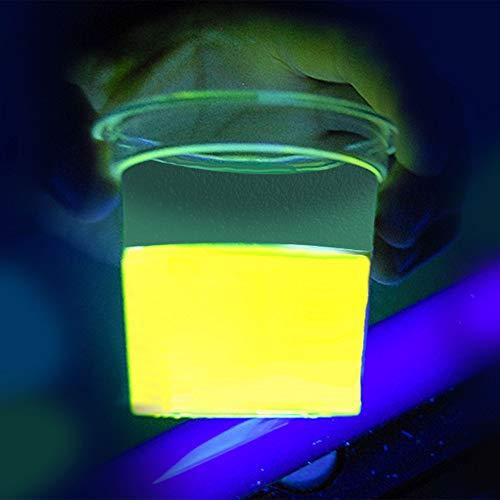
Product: Steve Spangler's Glow in the Dark Slime - Atomic Glow - Atomic Slime - 1 L (33.8 fl oz) DIY Slime Kit for Kids and Classroom
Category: Office Products | Office & School Supplies | Education & Crafts | Teaching Materials
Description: CREEPY HALLOWEEN SLIME: Steve Spangler's Atomic Glow Slime is the perfect slime for Halloween, but is sure to amaze and excite any time of year.
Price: $34.83
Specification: Shipping Weight: 2.2 pounds (View shipping rates and policies)|ASIN: B0728P2HFJ|Item model number: WSLM-500|    #15006    in Teaching Materials